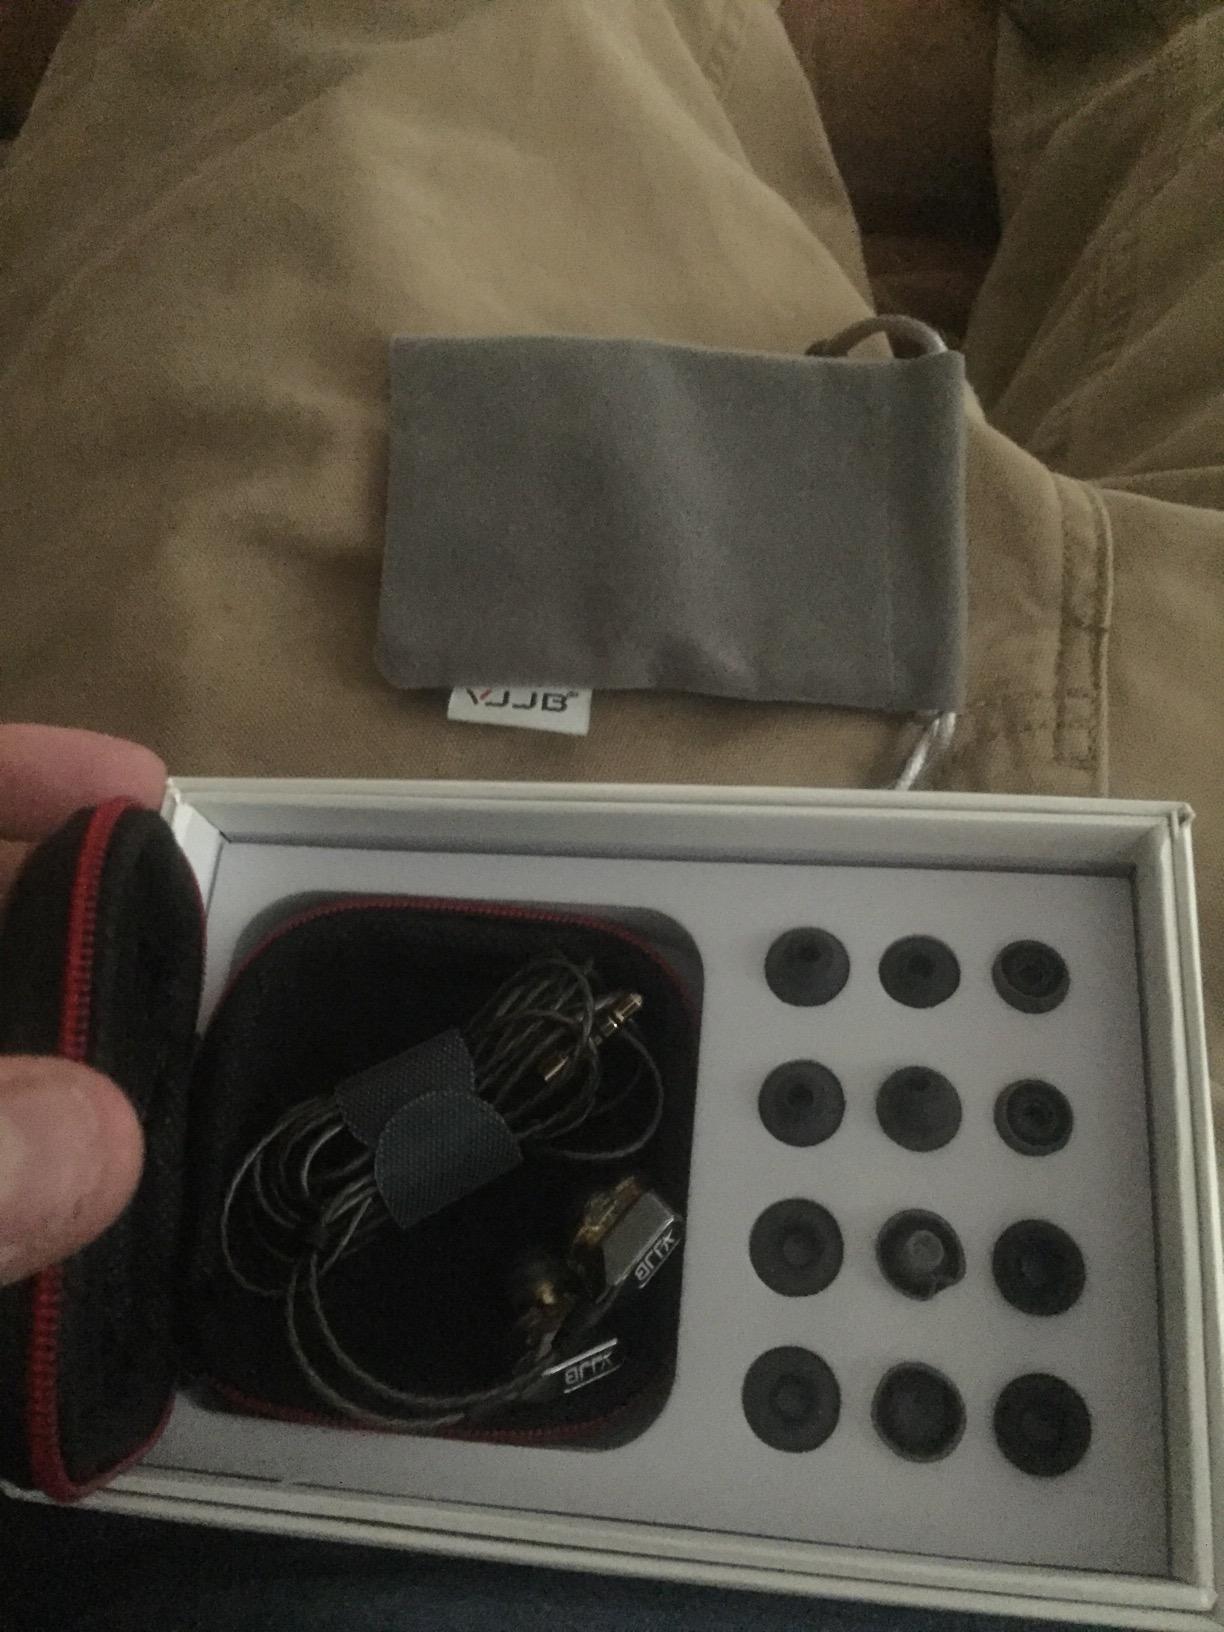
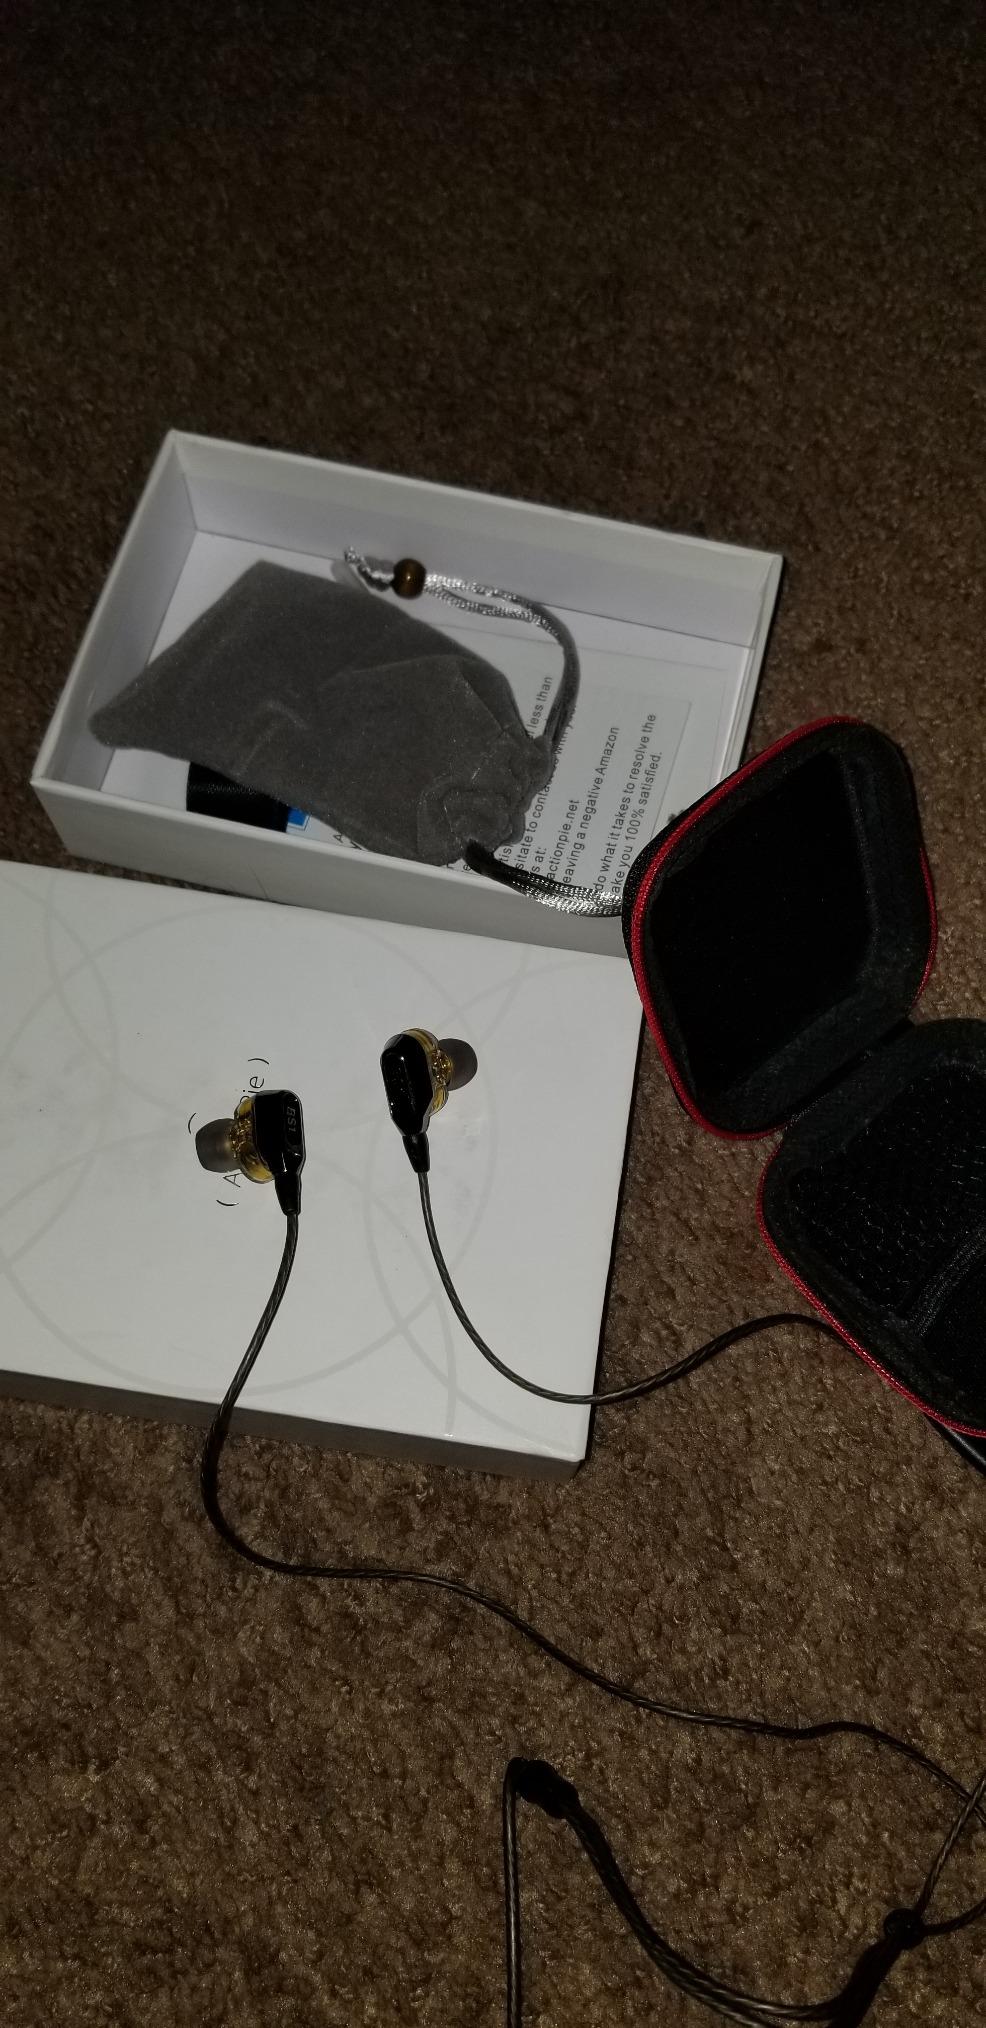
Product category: headphones
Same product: yes